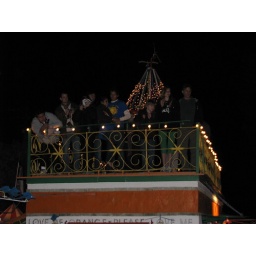
Best seat in the house